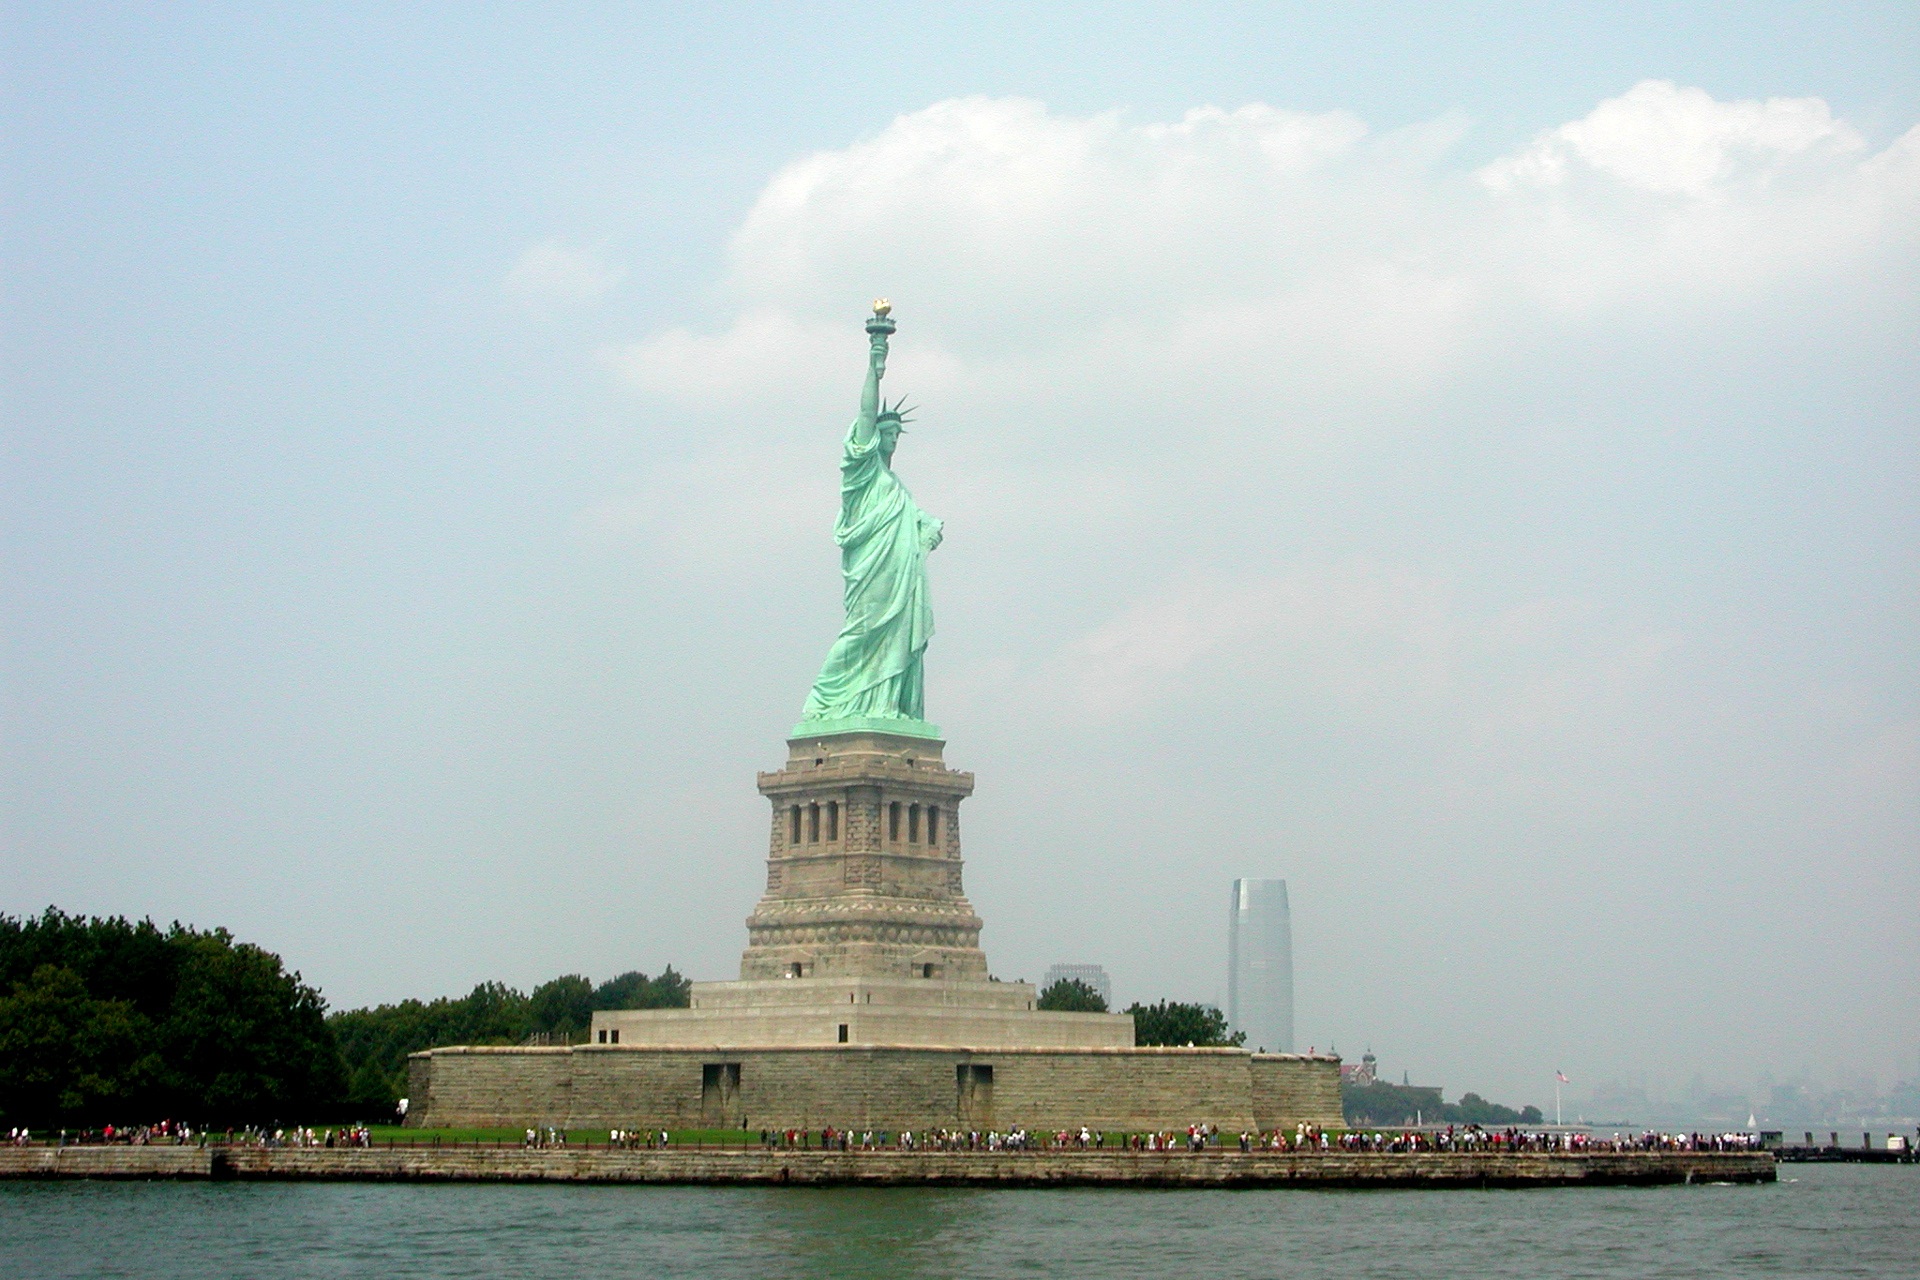
sea, architecture, city, skyscraper, manhattan, monument, statue, statue of liberty, tower, nyc, usa, america, landmark, freedom, historic, lady, tourism, american, new, liberty, famous, york, us, independence, immigration